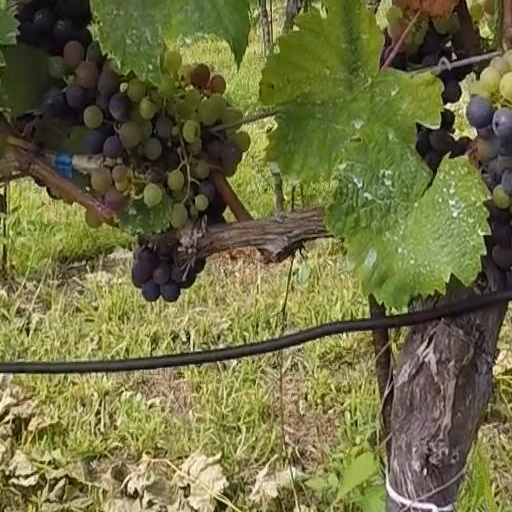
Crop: grape